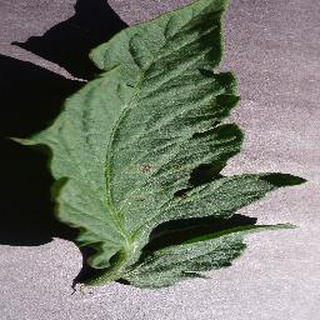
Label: tomato_early_blight